Donkey Skin (film)

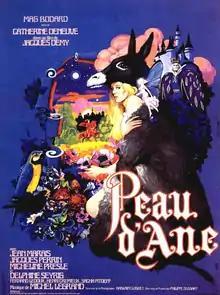
Theatrical release poster

Donkey Skin (also known in English as Once Upon a Time and The Magic Donkey) is a 1970 French musical fantasy romance comedy film directed by Jacques Demy, based on "Donkeyskin", a 1695 fairy tale by Charles Perrault about a king who wishes to marry his own daughter. It stars Catherine Deneuve, Jacques Perrin and Jean Marais, with music by Michel Legrand. "Donkey Skin" proved to be Demy's biggest success in France, with a total of 2,198,576 tickets sold.